Glass instrument

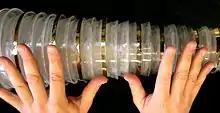
Small glass harmonica

The glass harmonica grew very popular in Germany, and is attributed to supporting the romanticism movement in the late 18th century. By 1830, however, the popularity of the glass harmonica declined. The glass harp continued to have widespread popularity in England, in part due to its ease of accessibility compared to the glass harmonica.